Answer in natural language. Is Doorframe (highlighted by a red box) further away or in front of blue rectangle wall decor (highlighted by a blue box)? Choose between the following options: further away or in front
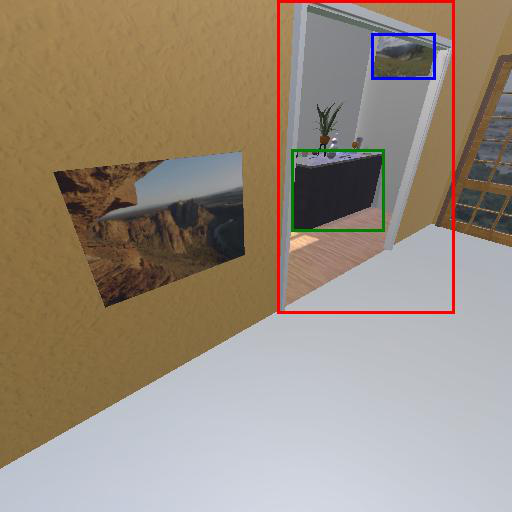
<answer>in front</answer>